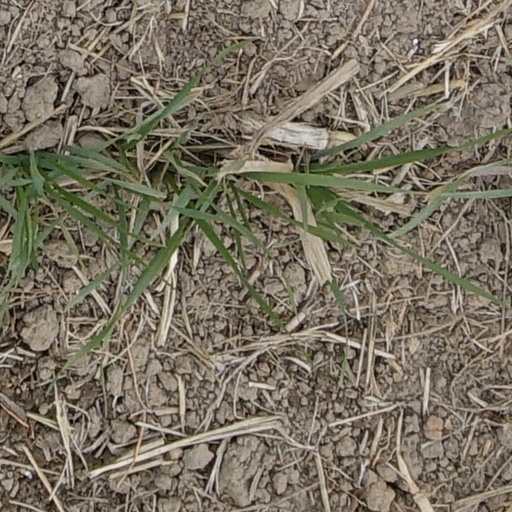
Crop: wheat